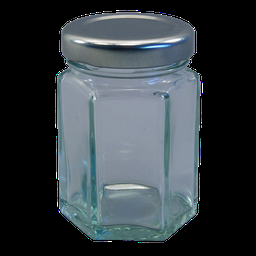
Label: glass